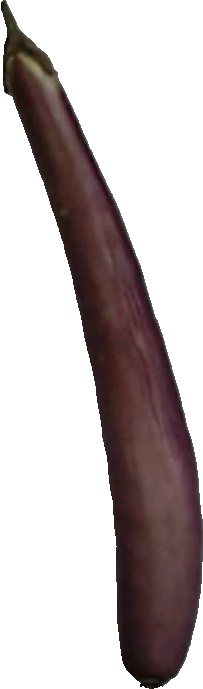
Label: eggplant_long_1